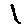
Label: 1